Rischmannshof Heath Museum

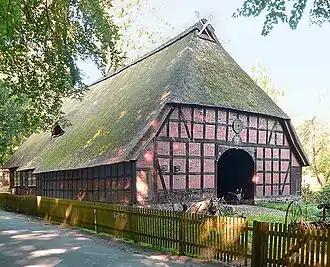

The Rischmannshof Heath Museum (German: "Heidemuseum Rischmannshof") is an open-air museum in Walsrode, Germany.